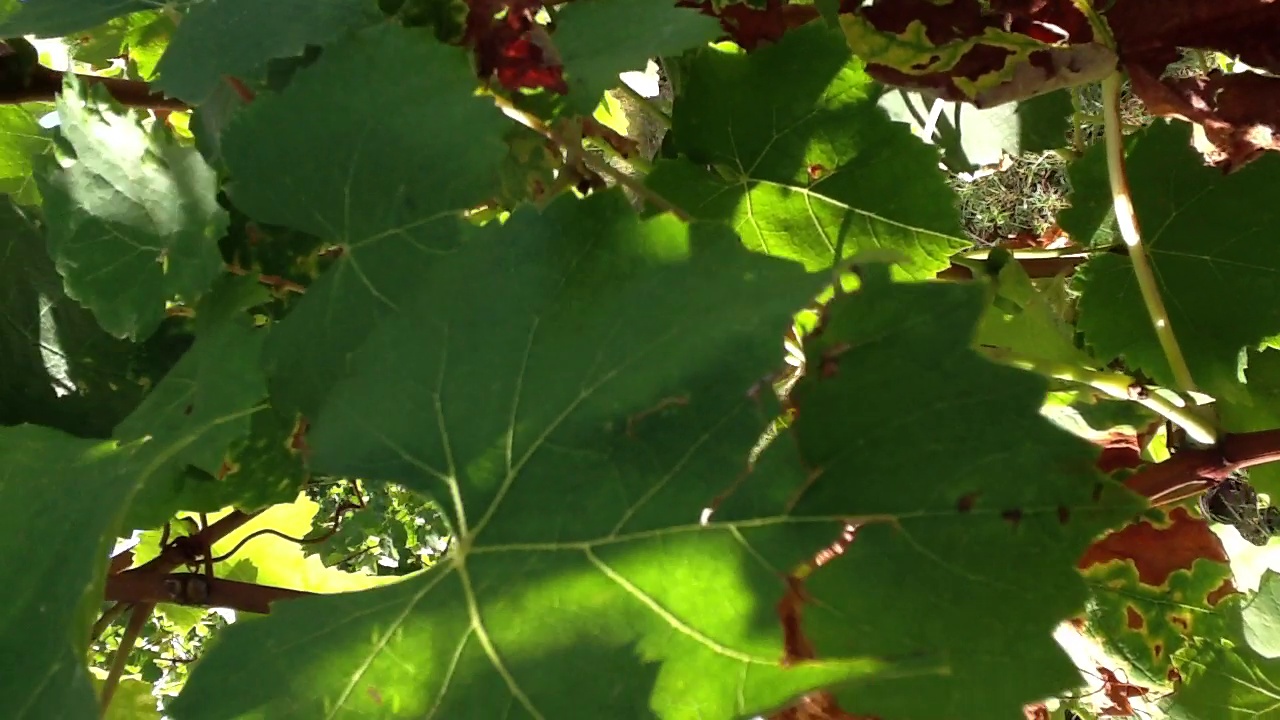
Label: esca